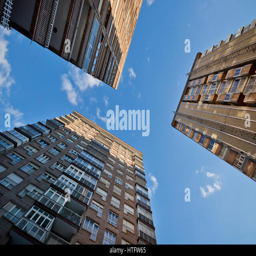
view from the ground of residential buildings